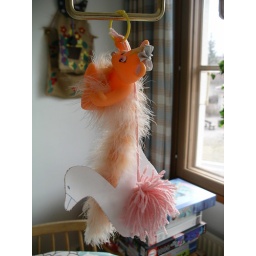
Long ago, the girls hung these on the lamp above the dining table, and for some reason, they're still there. :D